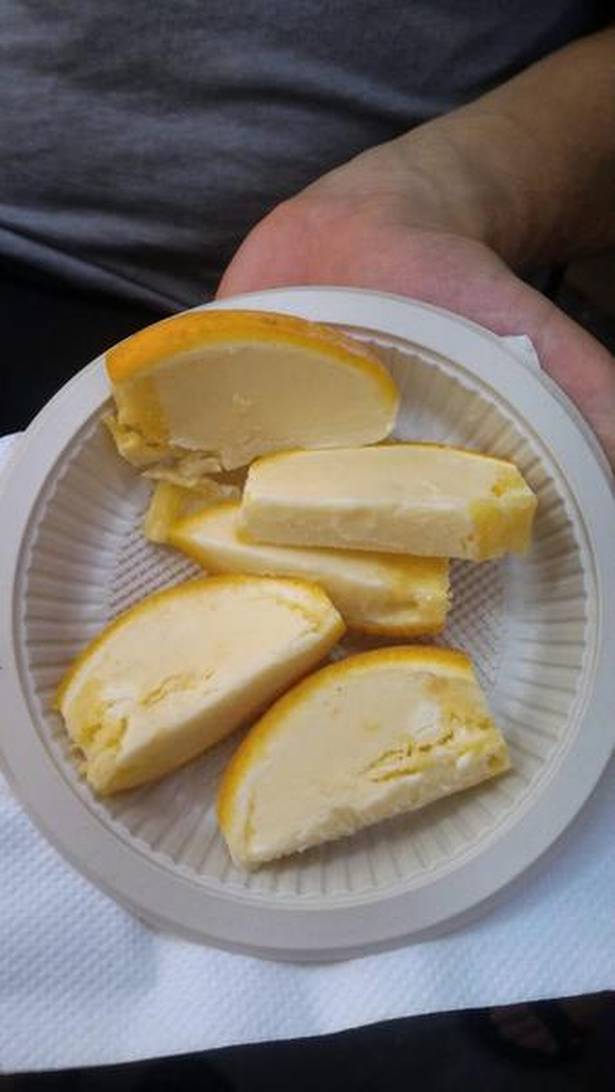
Dish: kulfi